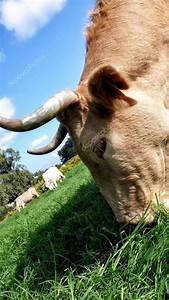
Label: cow